Devarim (parashah)

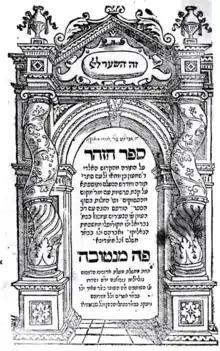
Zohar

Maimonides taught that Deuteronomy 1:2 notes that "it is eleven days from Horeb to Kadesh-barnea by the Mount Seir route" to attest to how miraculous it was that the Israelites remained in the wilderness for 40 years, with a daily supply of manna.